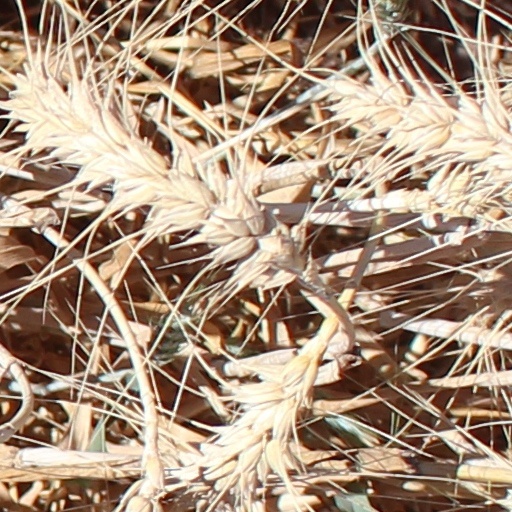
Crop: wheat